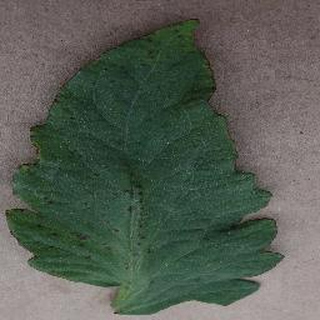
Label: tomato_bacterial_spot